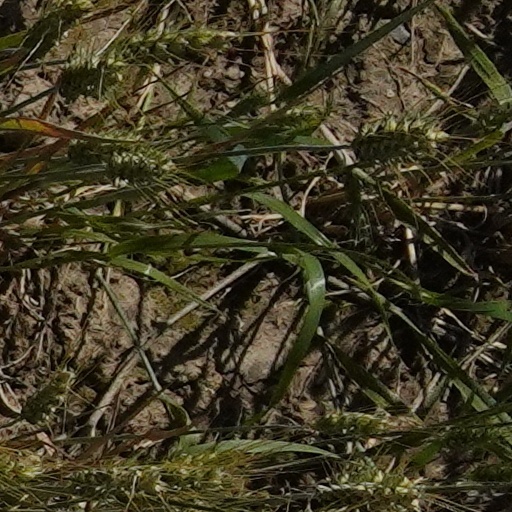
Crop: wheat